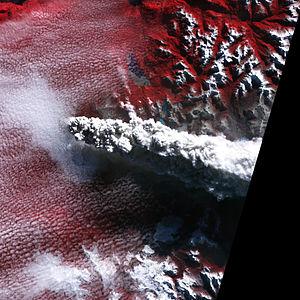
Le Cordón Caulle est un volcan du sud du Chili situé dans les Andes, à proximité d'un autre volcan, le Puyehue, auquel il est parfois rattaché mais fonctionnant toutefois de manière autonome.